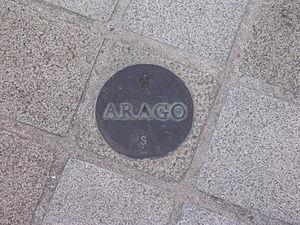
Le méridien de Paris est le méridien passant par le centre de l'Observatoire de Paris. Il est situé à 2°20'13,82" à l'est de celui de Greenwich. L'importance historique et scientifique du méridien de Paris est liée aux mesures d'arc de méridien qui lui correspondent : les mesures de la Méridienne de France. Ces mesures sont à l'origine du développement de la géodésie, ainsi que de la définition historique du mètre.